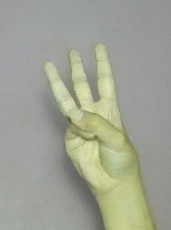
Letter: thaa